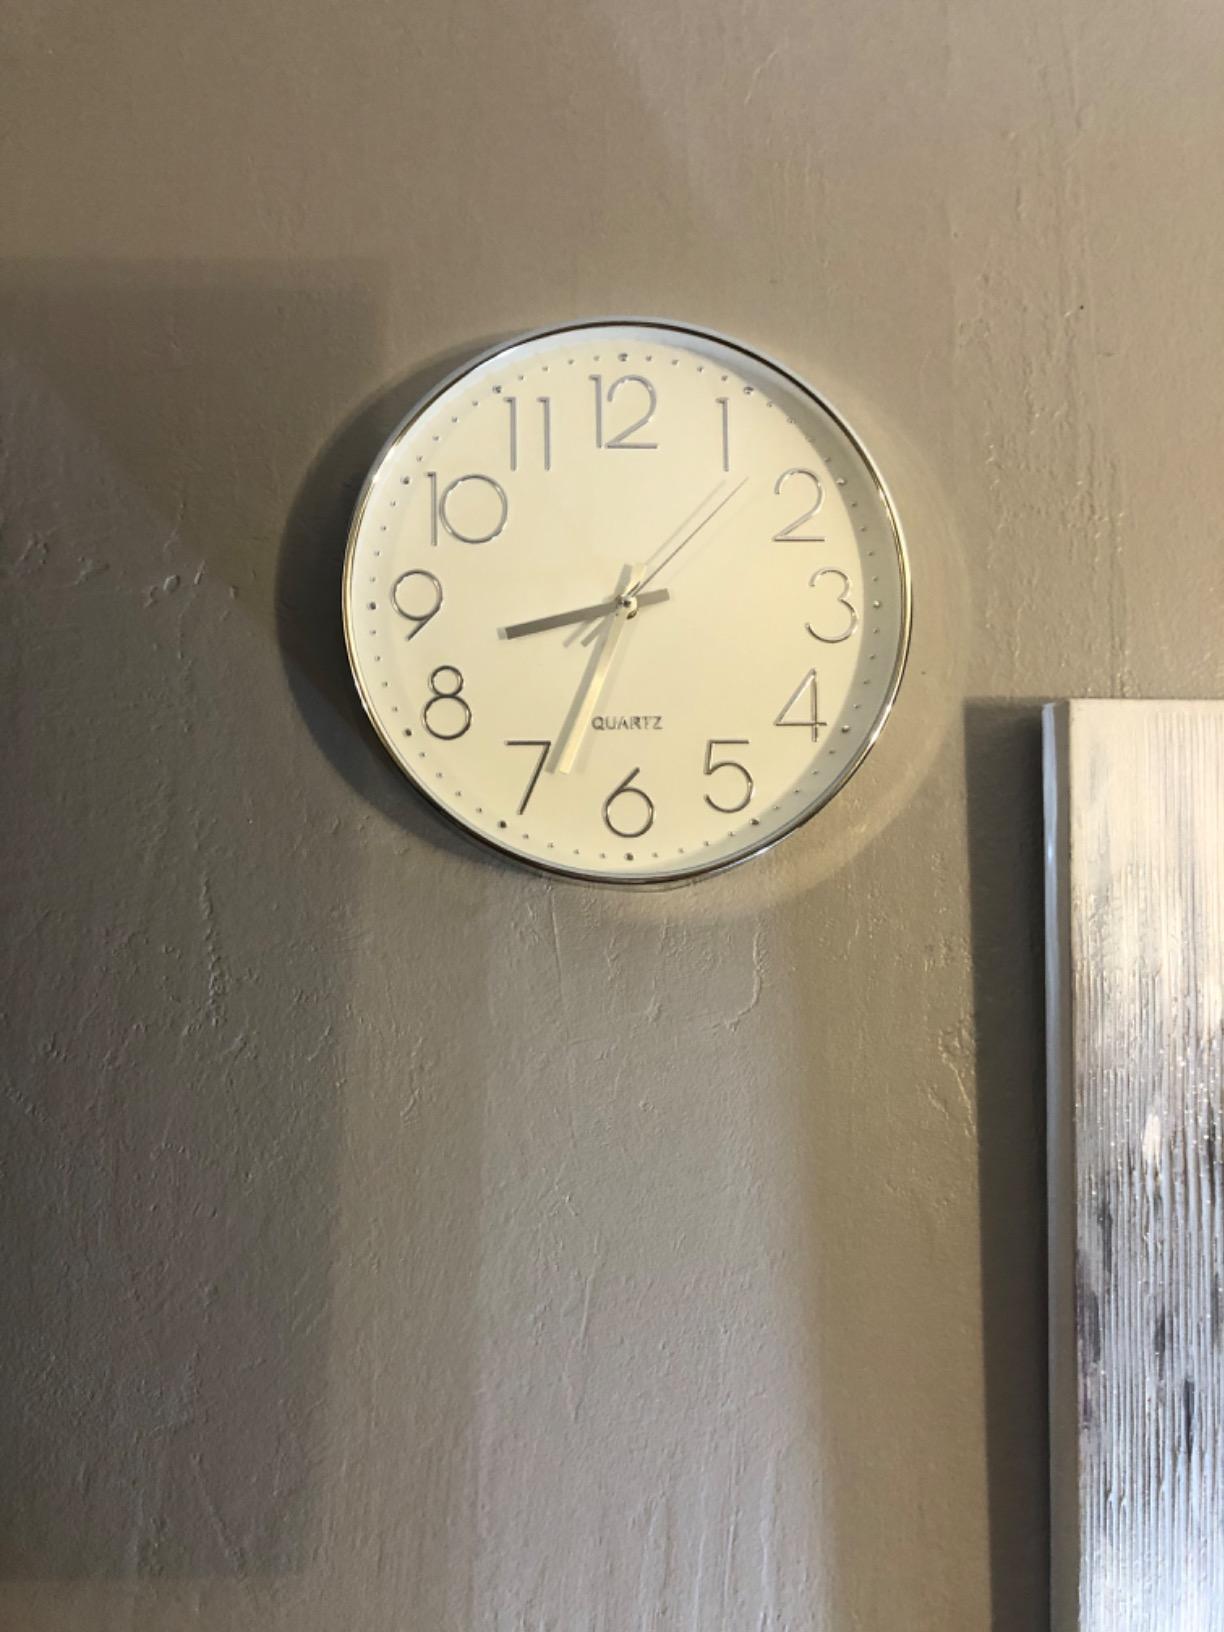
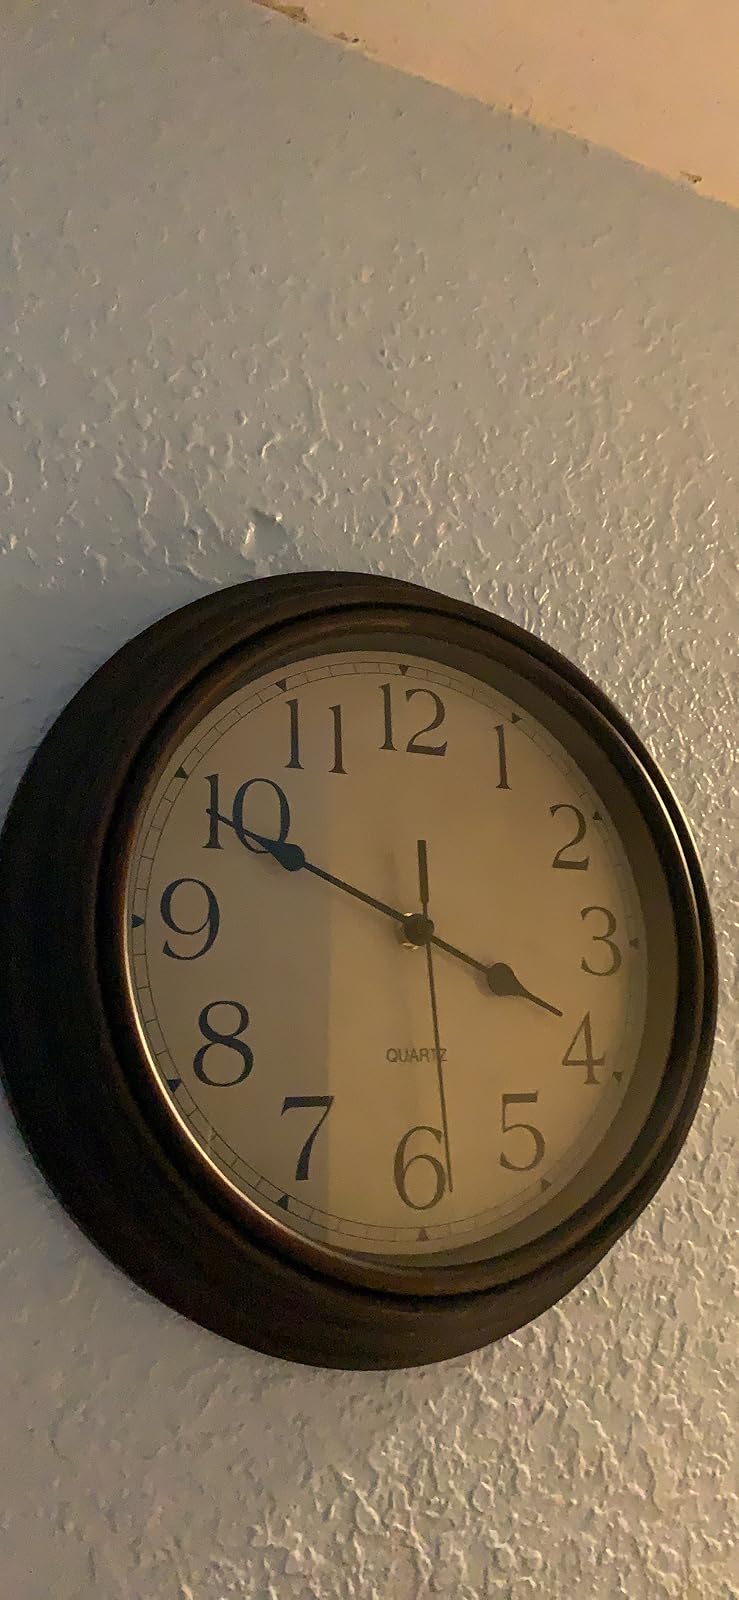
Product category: clock
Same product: no